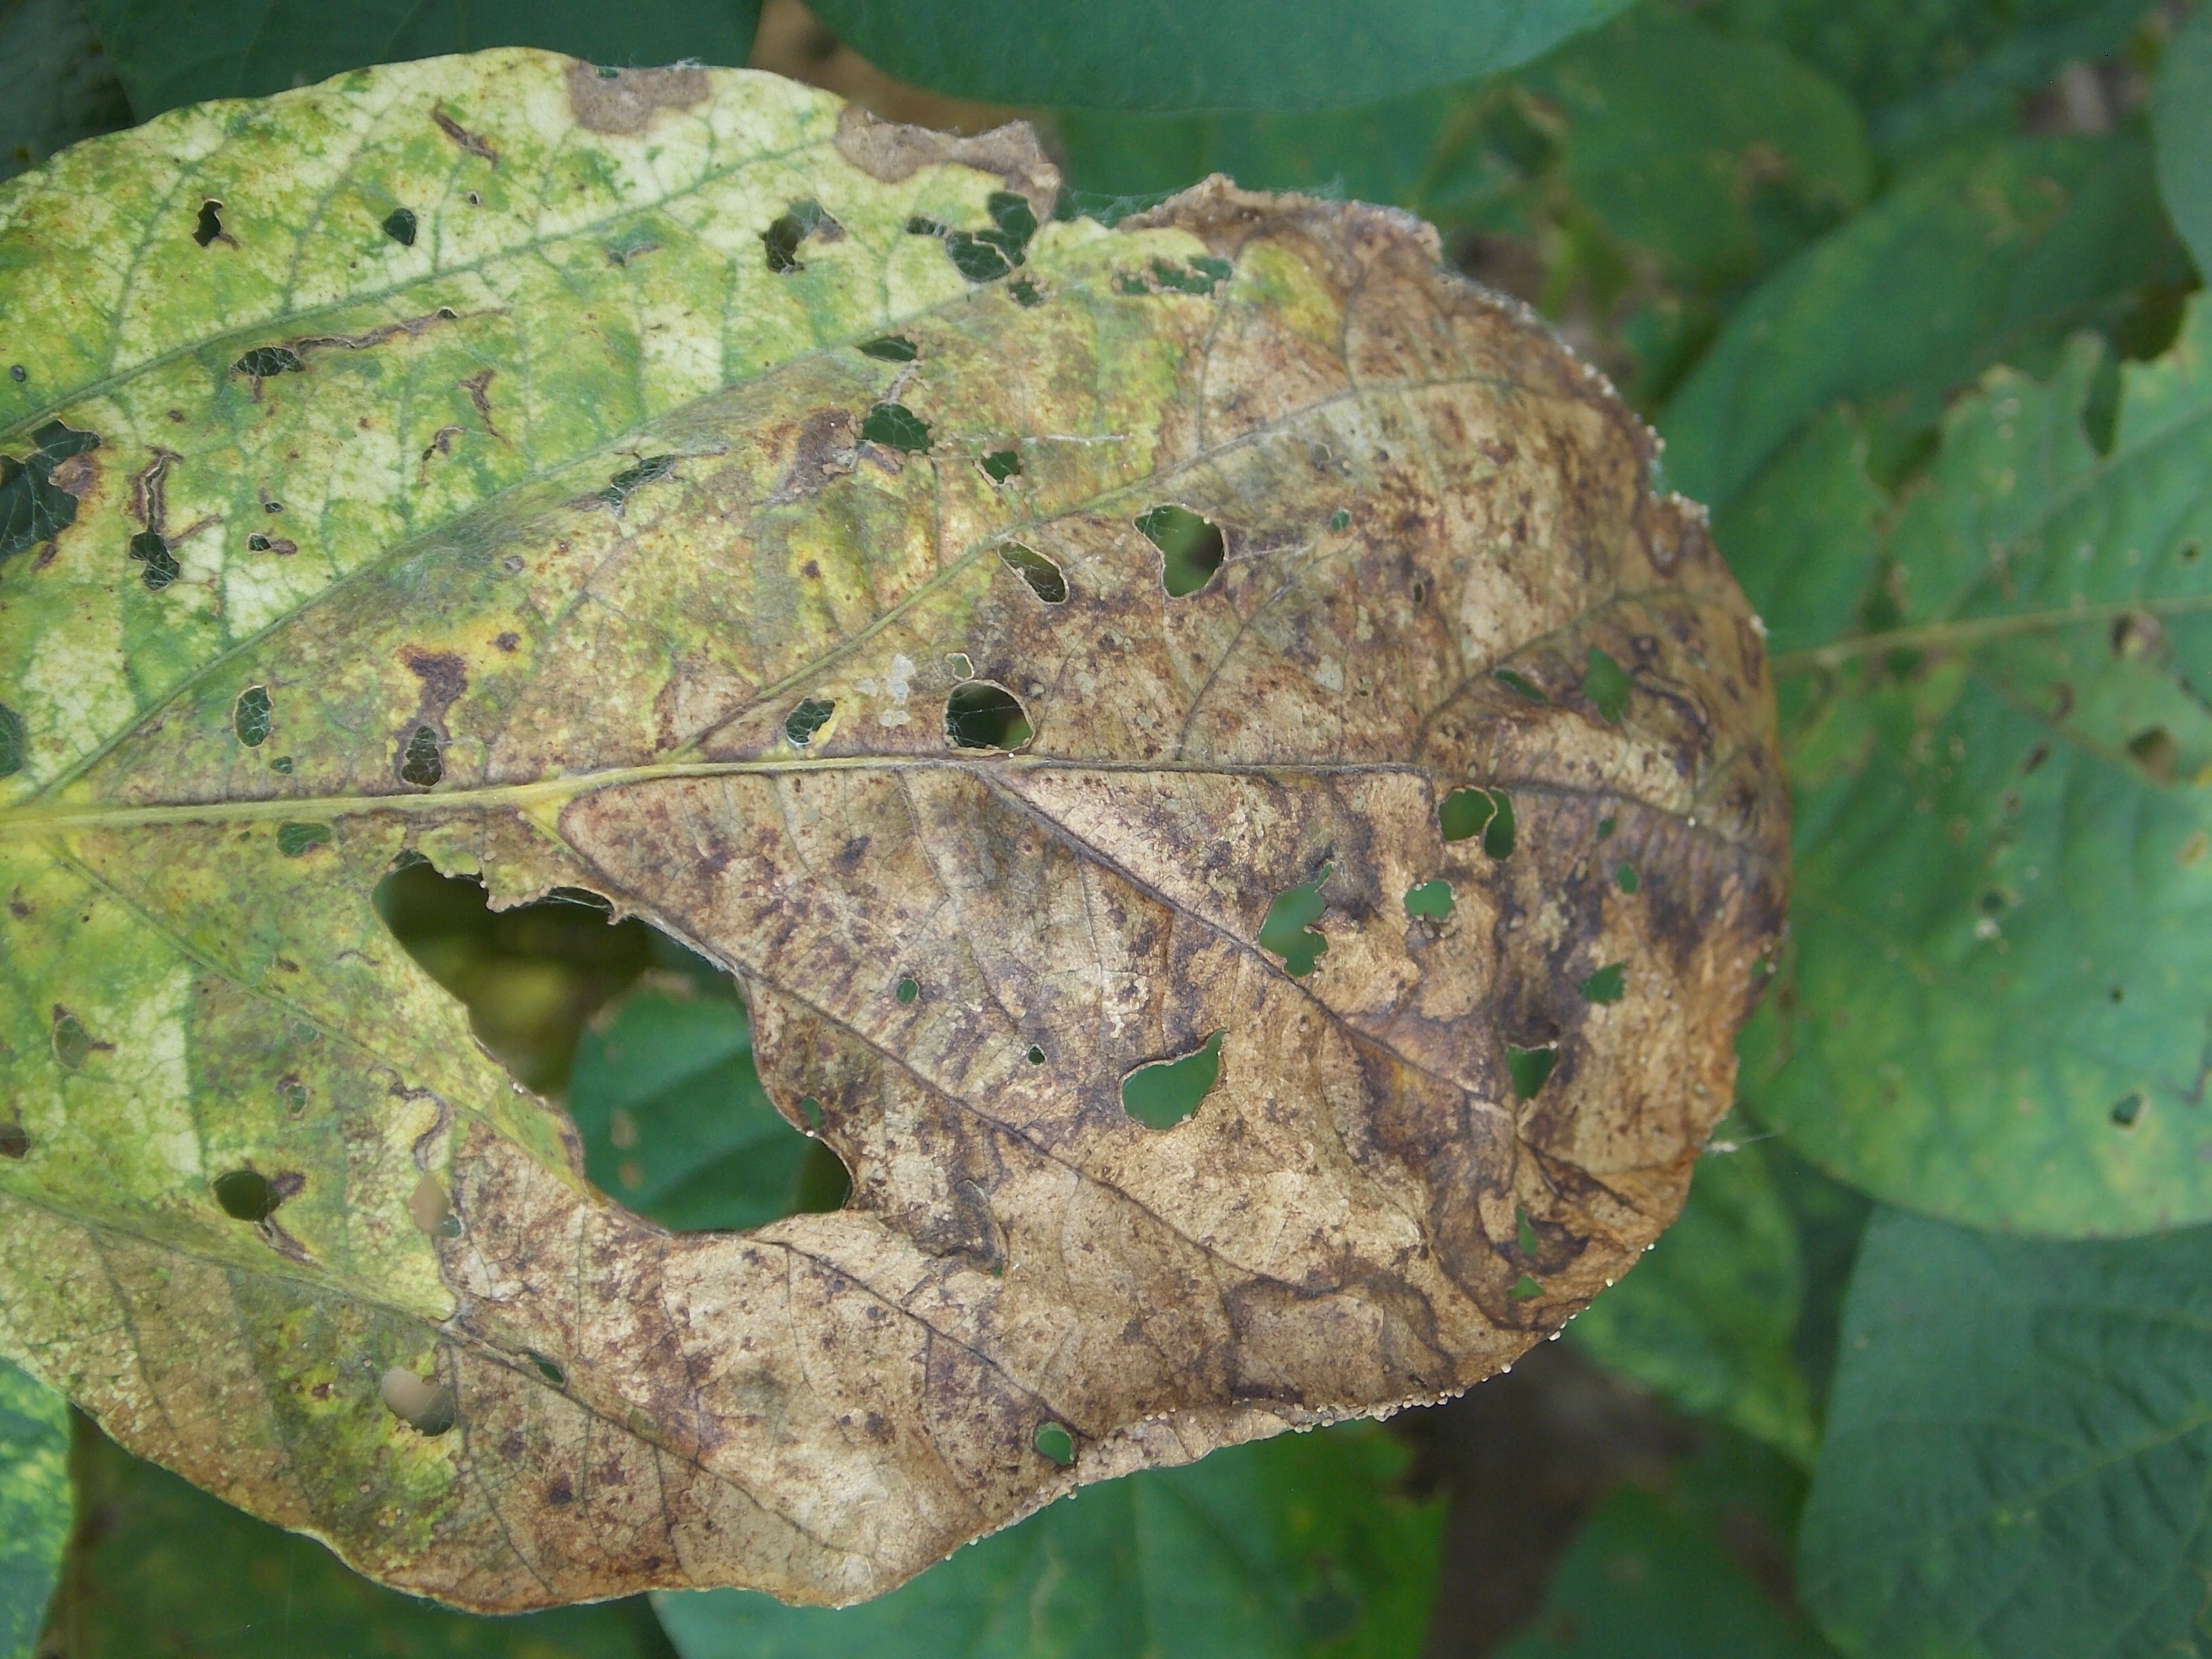
Label: Disease